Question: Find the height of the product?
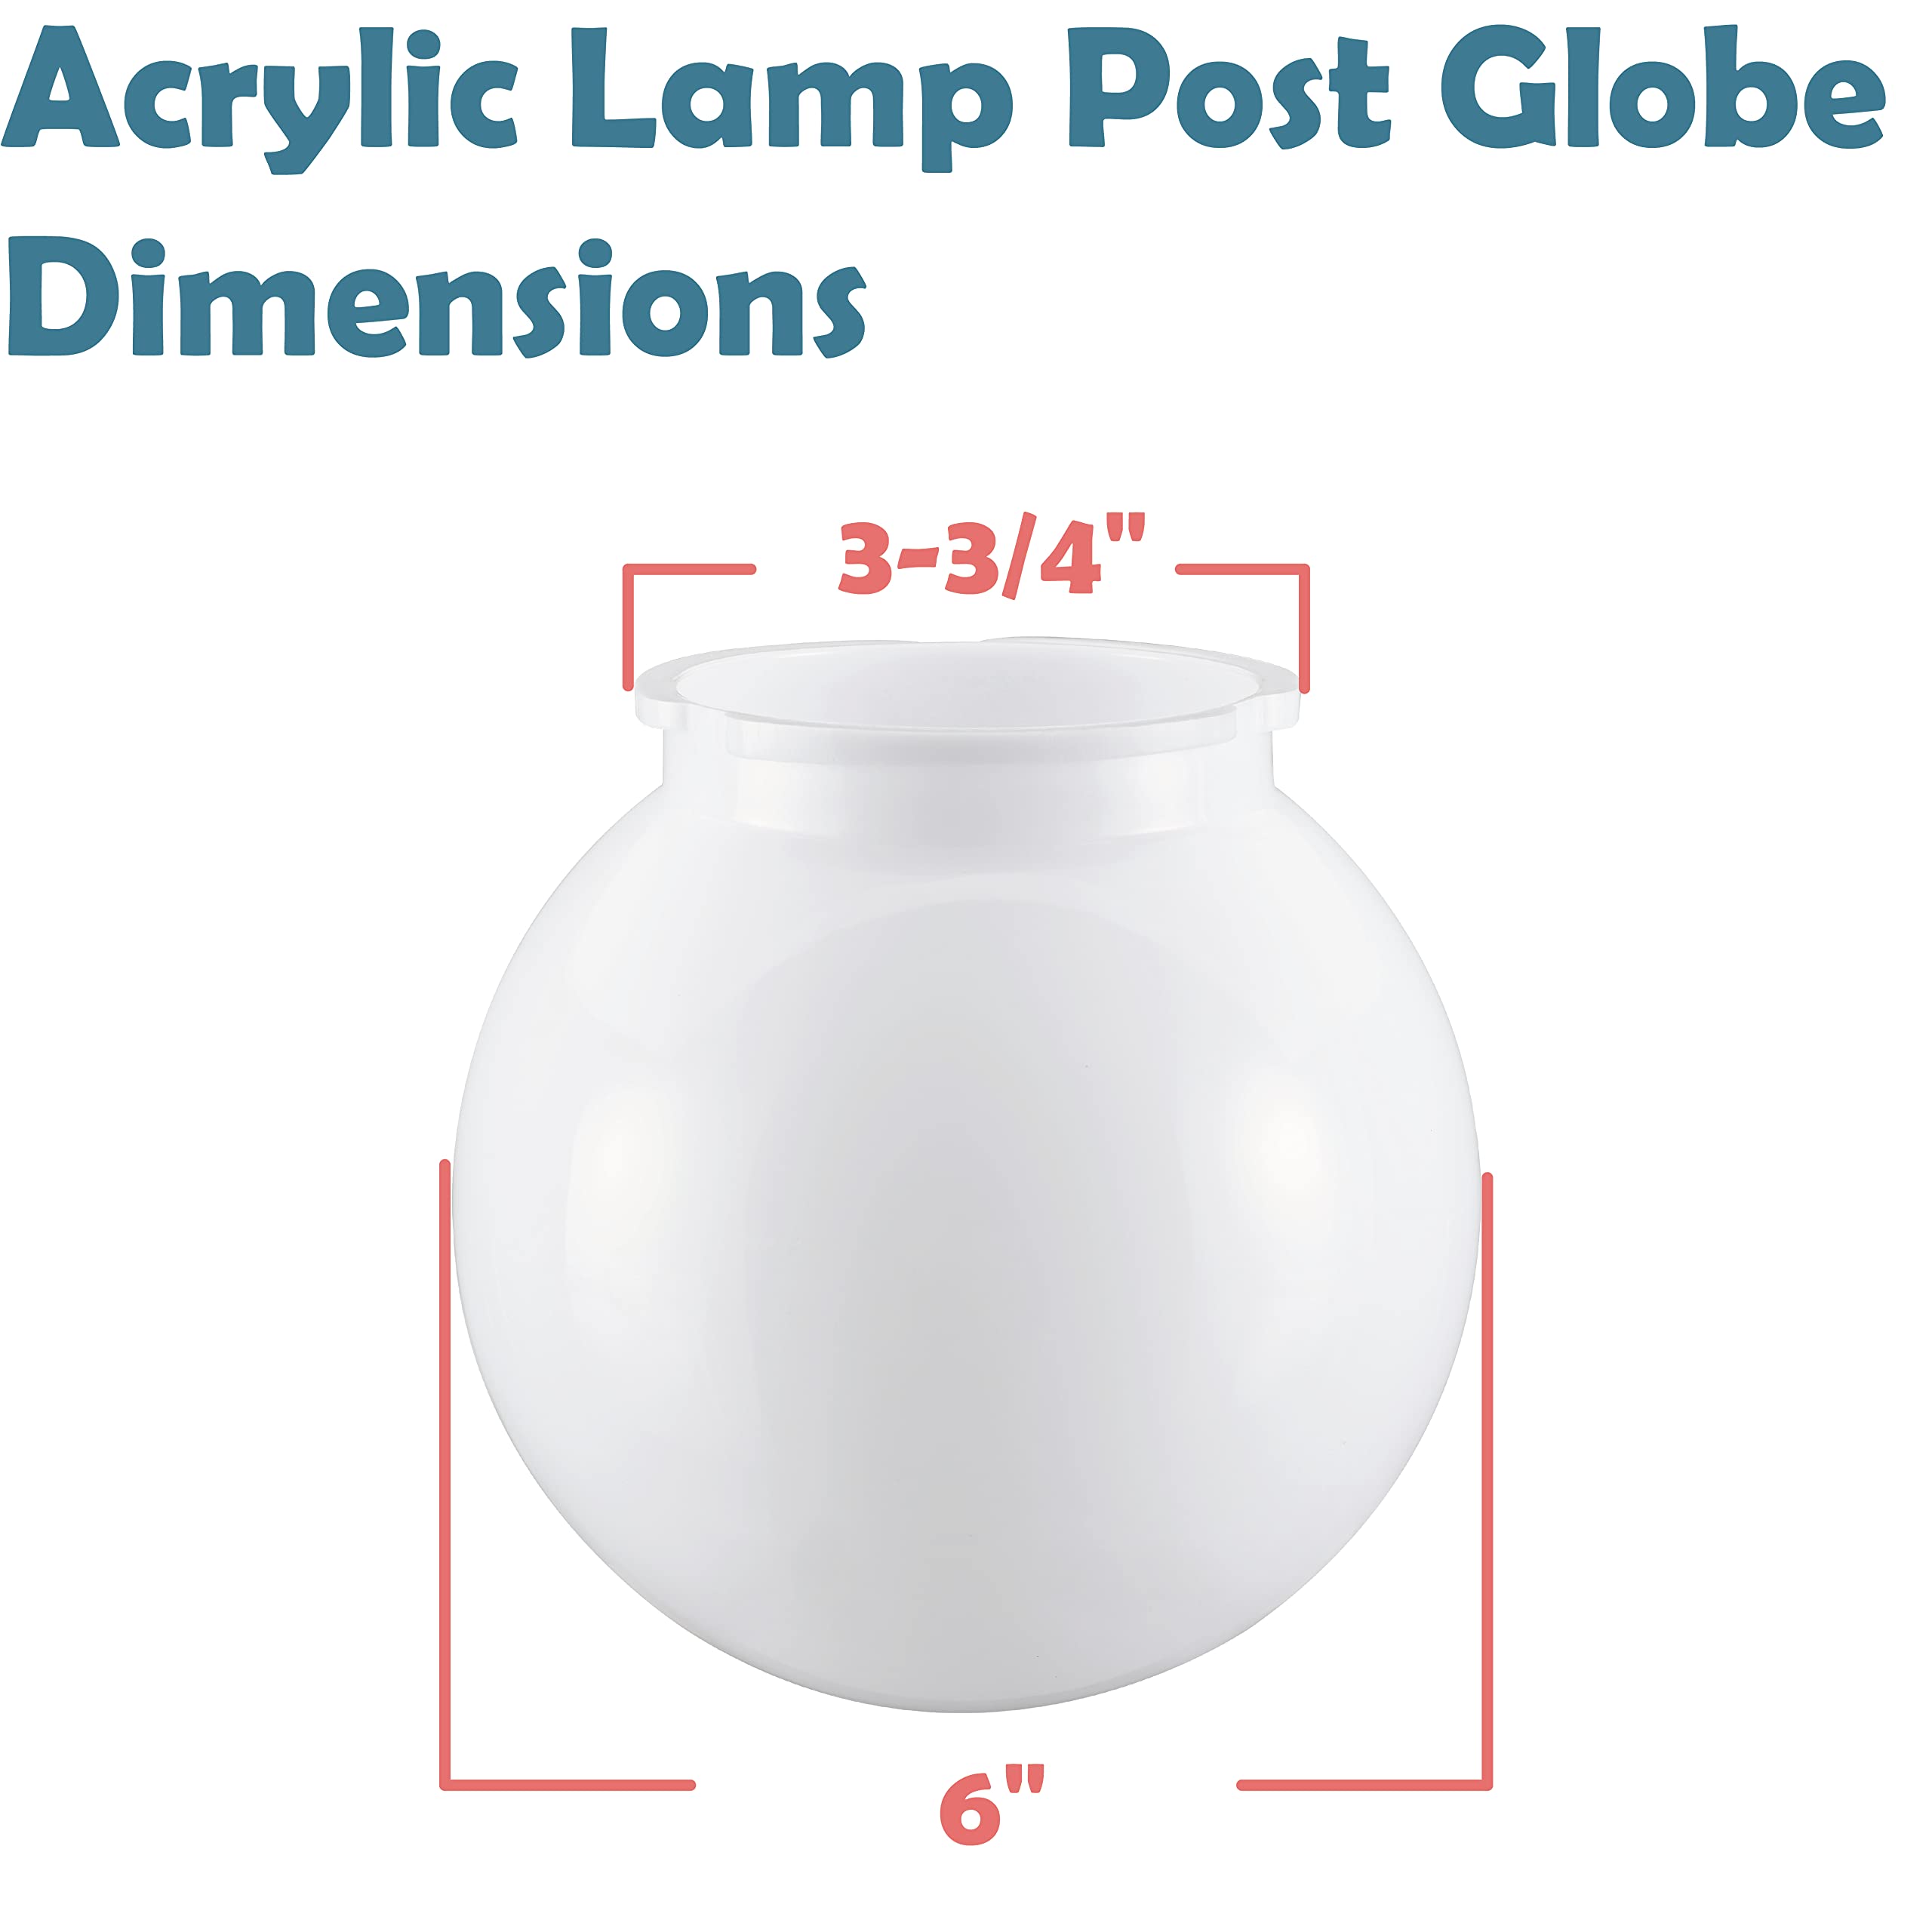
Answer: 6.0 inch